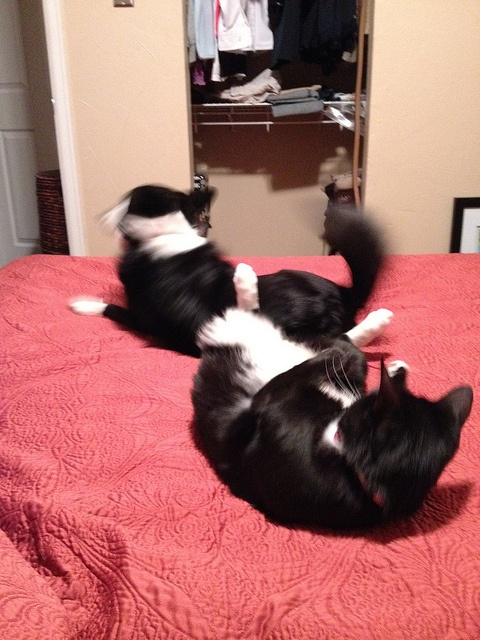
Two black and white cats playing on  a bed
Two black and white cats rolling around the top of a bed.
A dog and cat are playing together on a bed
two black and white cats playing on a red bed
Two black and white cats romp on a bed.